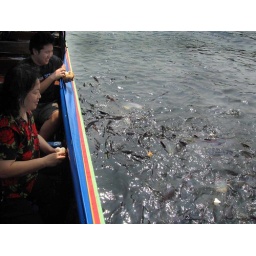
Tourists tour around Bangkok by boat and find the river full of fish.